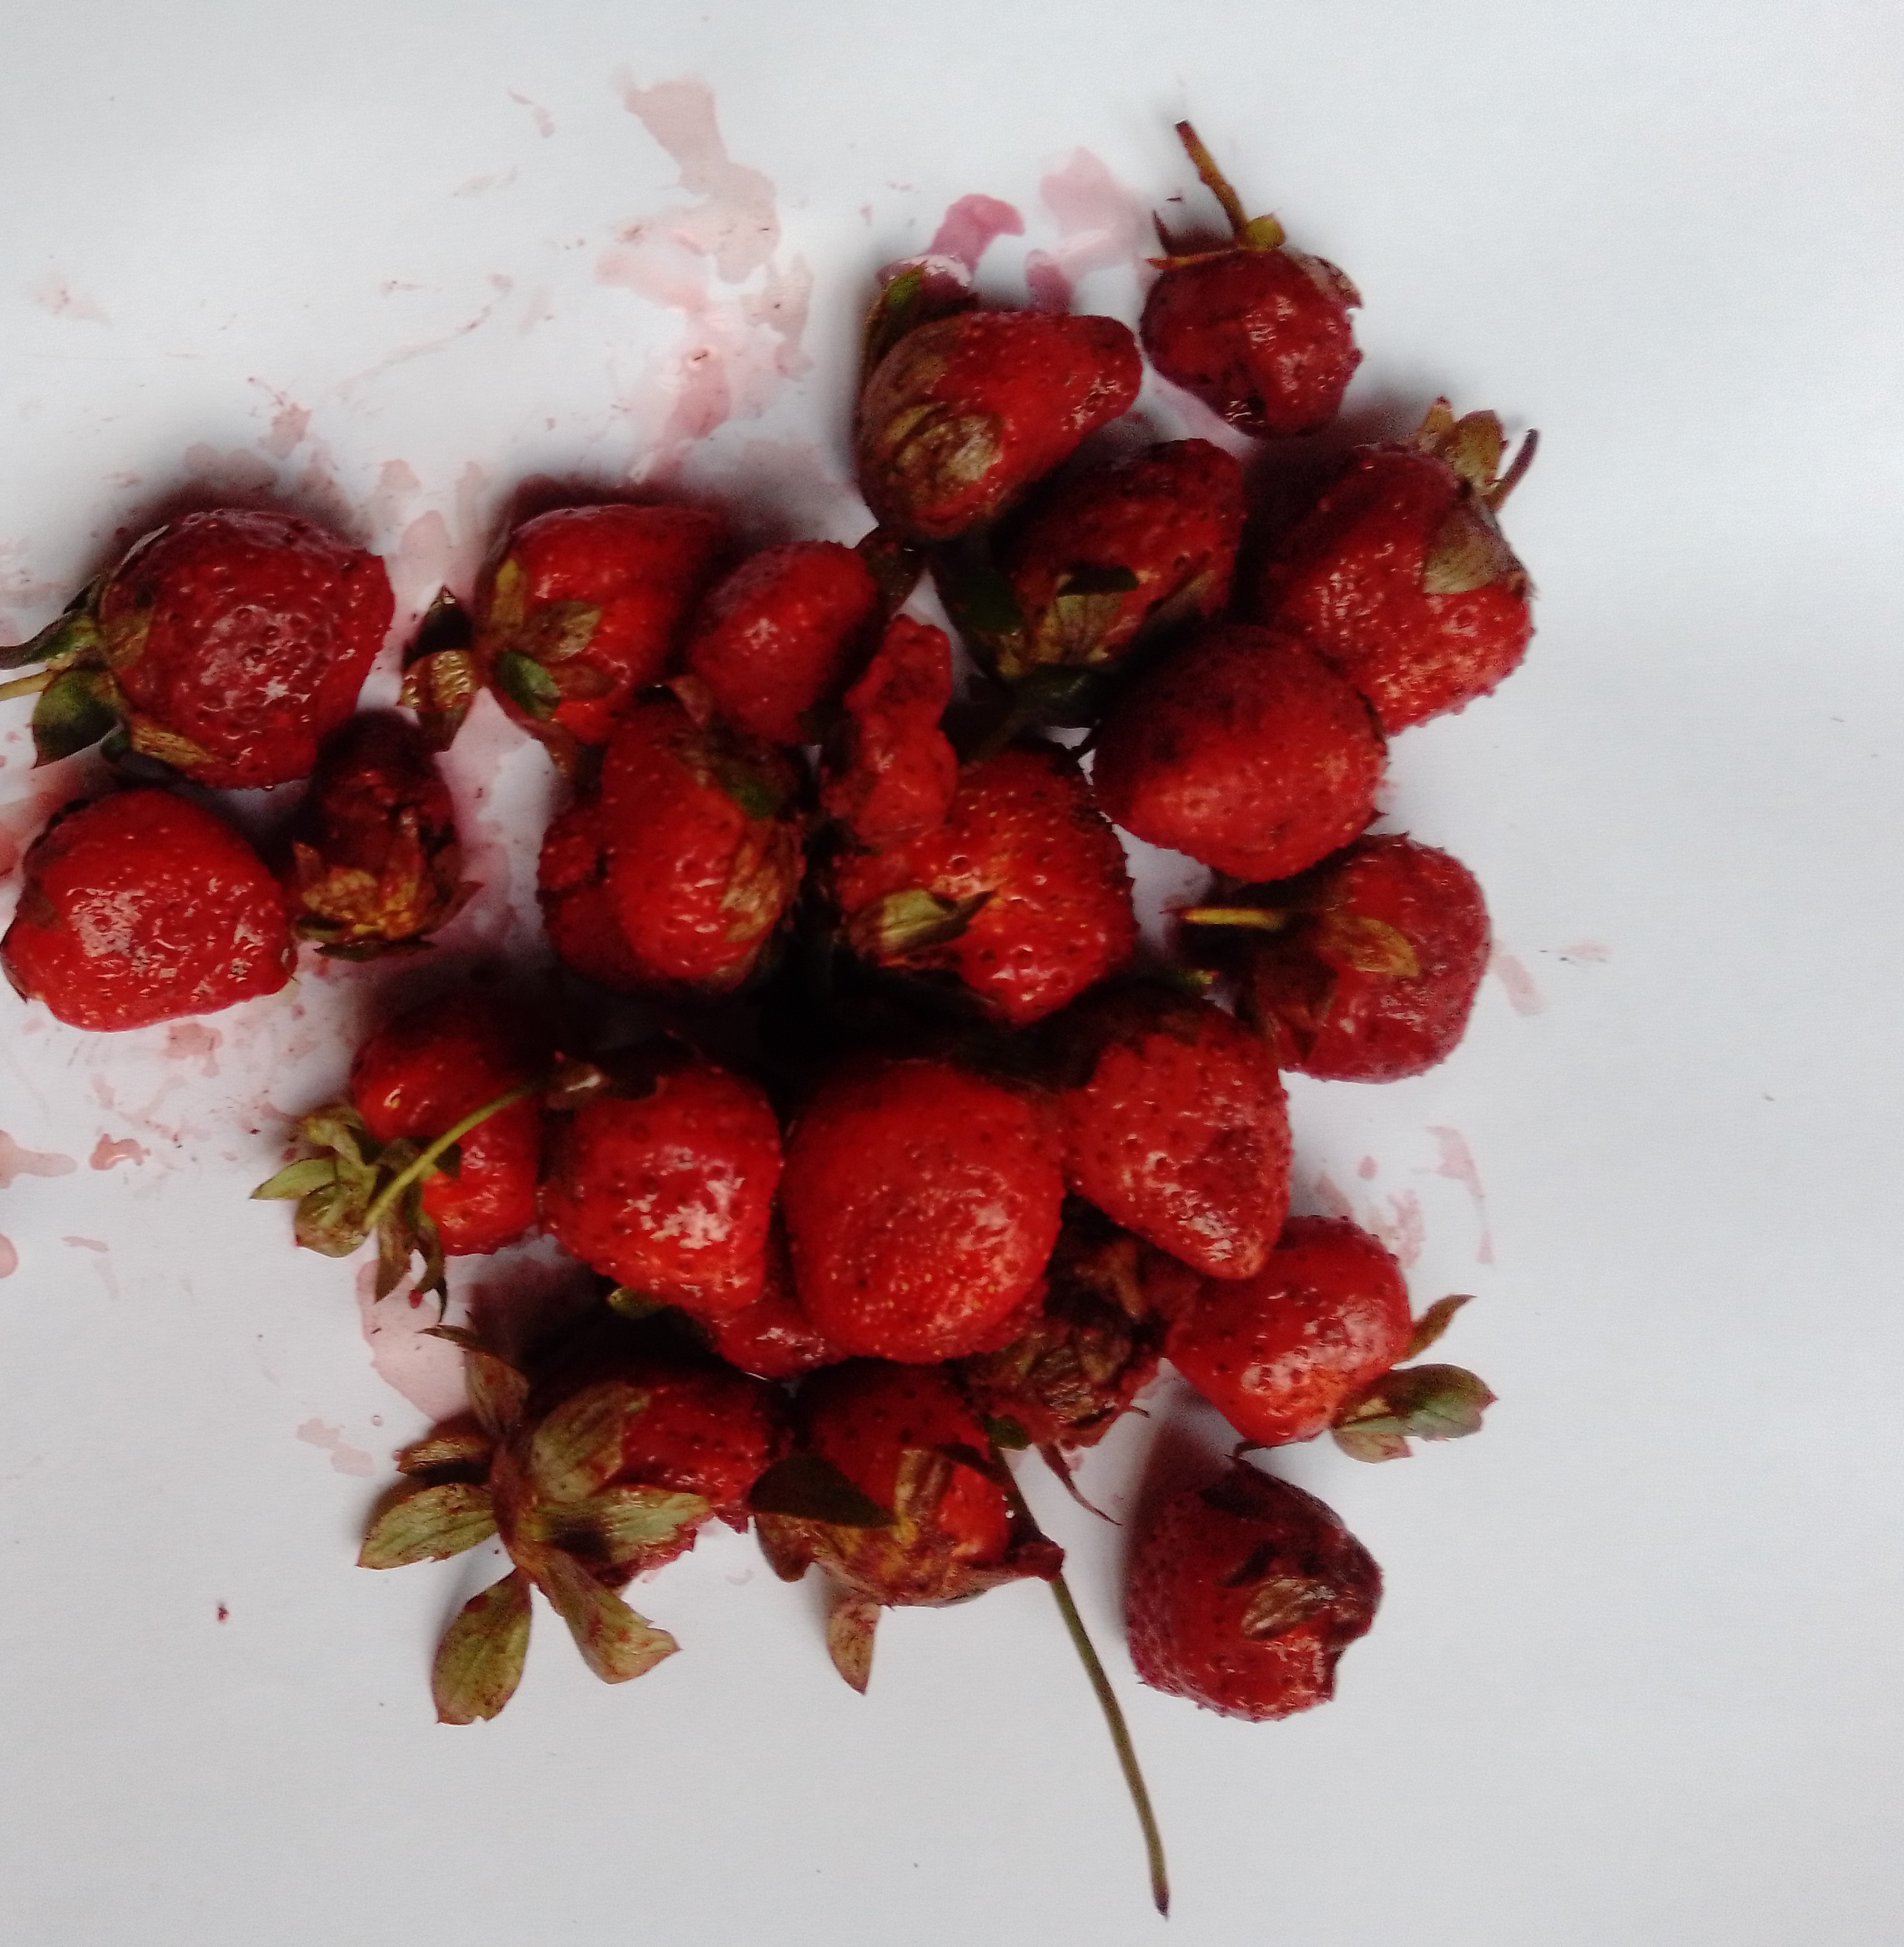
Fruit: strawberry
Condition: rotten